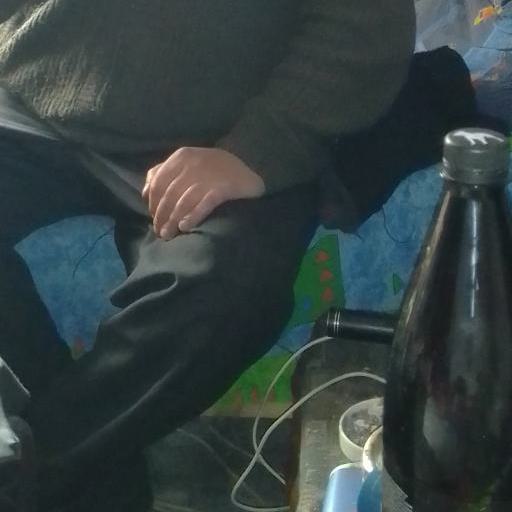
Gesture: no_gesture